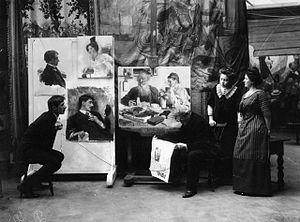
Carl Oswald Bulla est un photographe d'origine prussienne, sujet de l'Empire russe, qui fut le premier maître de la photographie de reportage russe.
Korneï Ivanovitch Tchoukovski, né Nikolaï Vassilievitch Korneïtchoukov le 19 mars 1882 à Saint-Pétersbourg et mort le 28 octobre 1969 à Moscou, est un journaliste, poète, critique littéraire, traducteur et professeur de littérature russe, plutôt célèbre comme auteur de poèmes pour enfants, et père du fameux Docteur Aïbolit. Il a reçu le prix Lénine en 1962 pour ses études critiques sur Nikolaï Nekrassov.